Caspians

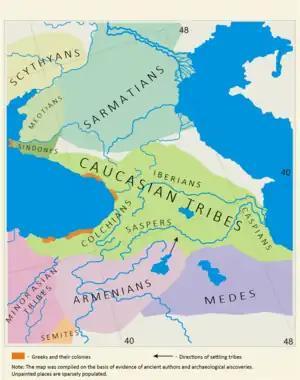
Ethnic map of the Caucasus in the 5th and 4th centuries BC.

The Caspians ("Kaspyn"; , "Káspioi"; Aramaic: ܟܣܦܝ, "kspy"; , "Kaspk’"; , "Caspiani") were an Iranic people of antiquity who dwelt along the southwestern shores of the Caspian Sea, in the region known as Caspiane. "Caspian" is the English version of the Greek ethnonym "Kaspioi", mentioned twice by Herodotus among the Achaemenid satrapies of Darius the Great and applied by Strabo. The name is attested in Old Iranian.